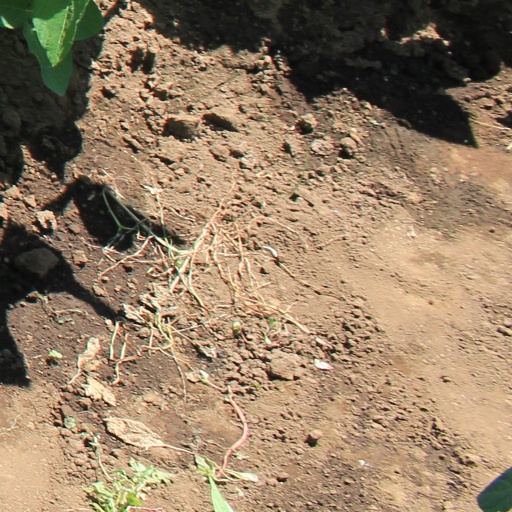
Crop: soybean